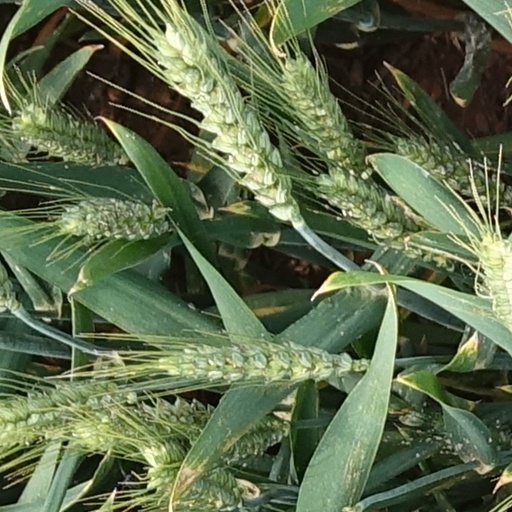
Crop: wheat